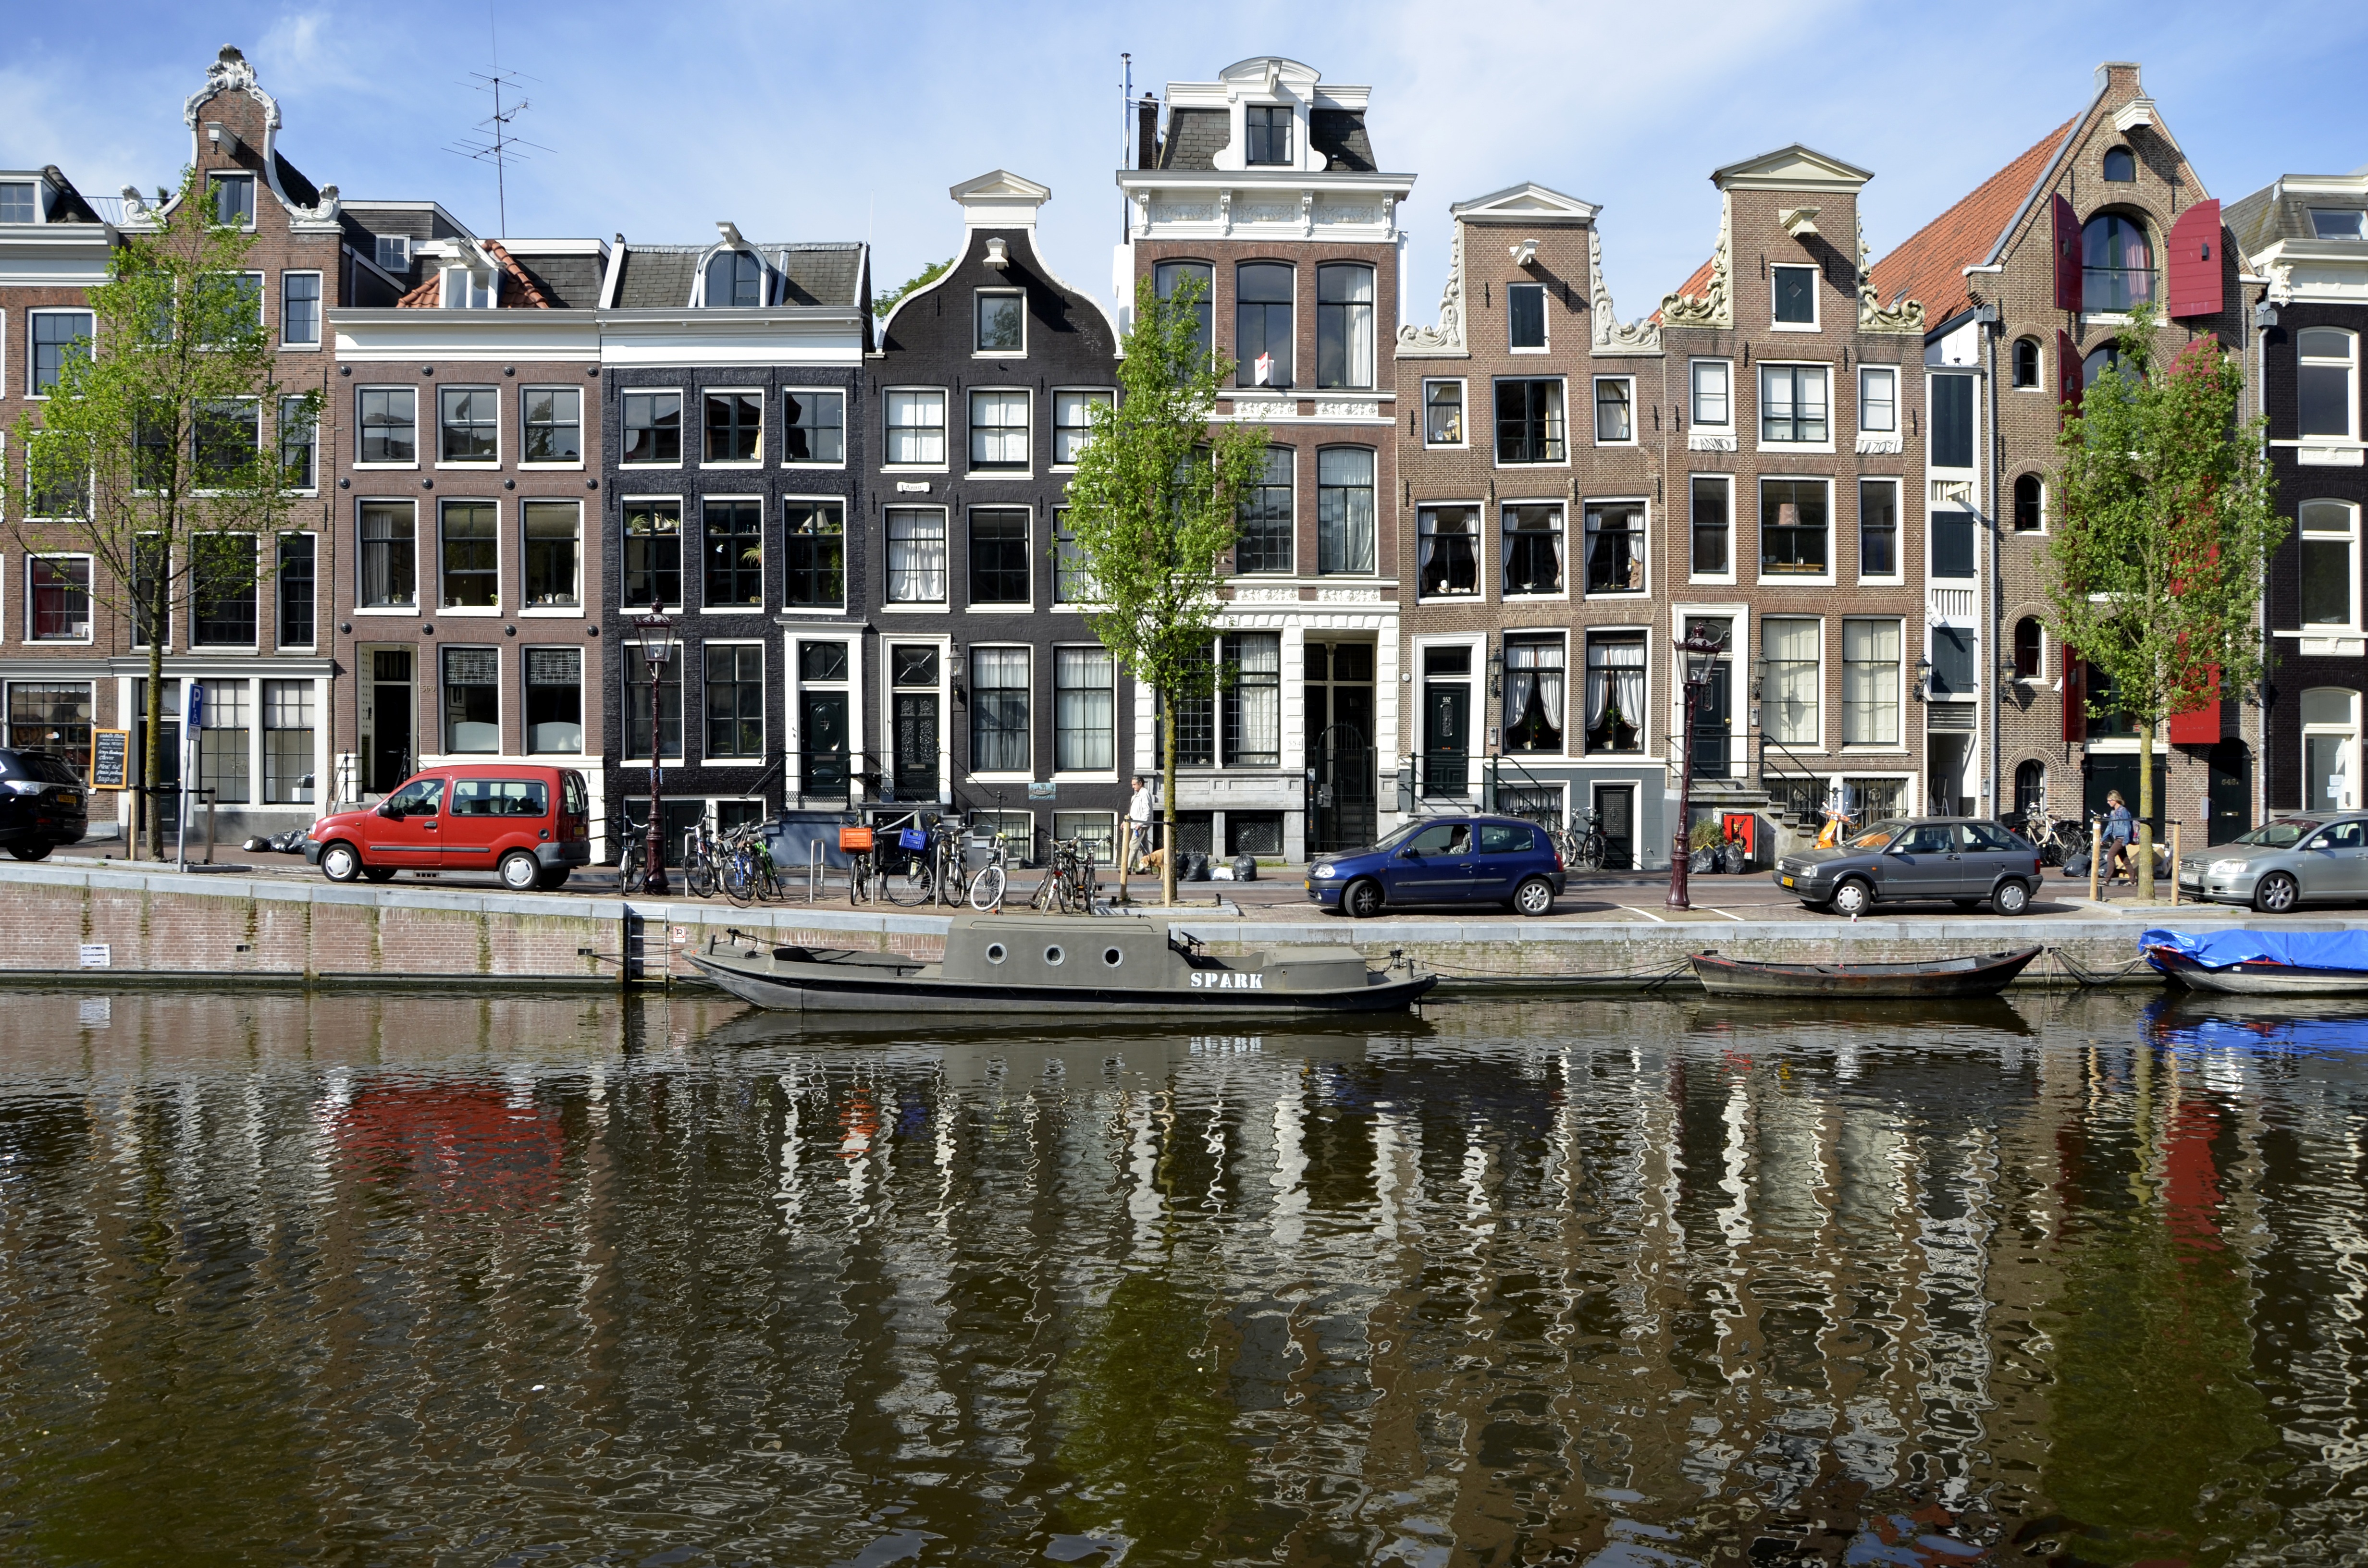
water, dock, hiking, boat, town, canal, cityscape, vacation, walk, europe, reflection, vehicle, holiday, harbor, marina, waterway, body of water, amsterdam, netherlands, channel, channels